History of Asia

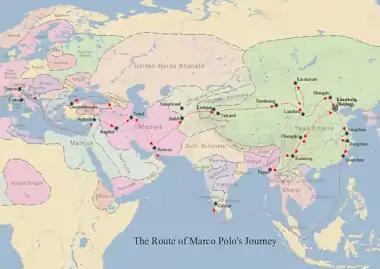
Map of Marco Polo's travels

Fortunately, one of Yang's most respectable advisors, Li Yuan, was able to claim the throne quickly, preventing a chaotic collapse. He proclaimed himself Emperor Gaozu, and established the Tang dynasty in 623. The Tang saw expansion of China through conquest to Tibet in the west, Vietnam in the south, and Manchuria in the north. Tang emperors also improved the education of scholars in the Chinese bureaucracy. A Ministry of Rites was established and the examination system was improved to better qualify scholars for their jobs. In addition, Buddhism became popular in China with two different strains between the peasantry and the elite, the Pure Land and Zen strains, respectively. Greatly supporting the spread of Buddhism was Empress Wu, who additionally claimed an unofficial "Zhou dynasty" and displayed China's tolerance of a woman ruler, which was rare at the time. However, Buddhism would also experience some backlash, especially from Confucianists and Taoists. This would usually involve criticism about how it was costing the state money, since the government was unable to tax Buddhist monasteries, and additionally sent many grants and gifts to them.